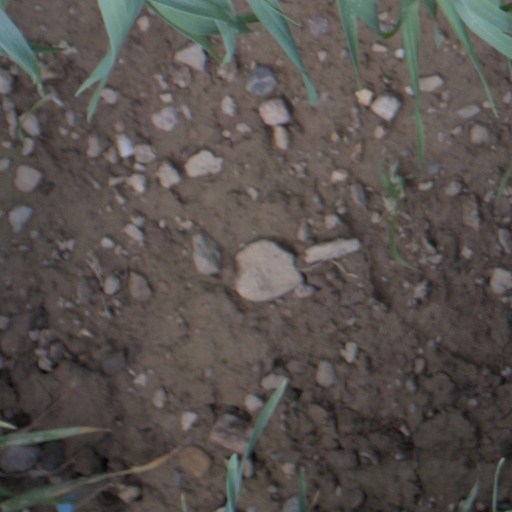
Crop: wheat